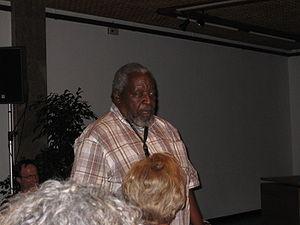
Le prix du prince Claus est une distinction néerlandaise créée en 1996. Il tient son nom de Claus von Amsberg. Il honore des personnalités et des organisations reflétant une approche contemporaine et progressive sur les thèmes de la culture et du développement. Les nominations sont effectuées par un jury d'experts. Le prix principal est doté de 100 000 euros et les prix additionnels de 25 000 euros.
Malangatana Ngwenya ou Malangatana, né le 6 juin 1936 à Matalana et mort à Matosinhos le 5 janvier 2011, est l'un des peintres et sculpteurs mozambicains les plus connus de par le monde, ainsi qu'un poète.